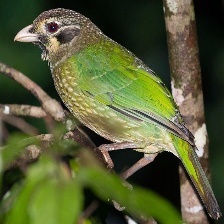
Species: SPOTTED CATBIRD
Scientific name: AILUROEDUS MACULOSUS